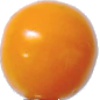
Label: Physalis 1